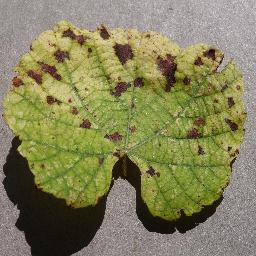
Label: Grape___Leaf_blight_(Isariopsis_Leaf_Spot)